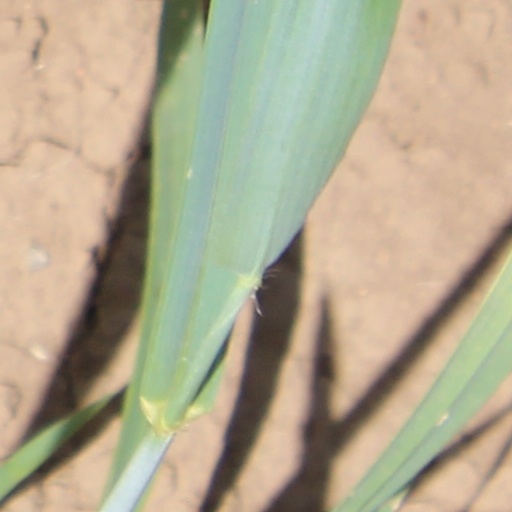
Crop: wheat